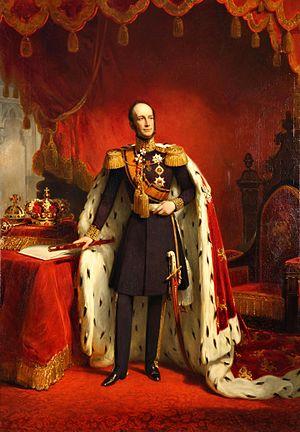
Le field marshal est le plus haut grade dans l'armée de terre britannique depuis 1736. C'est l'équivalent d'un Admiral of the Fleet dans la Royal Navy et d'un Marshal of the Royal Air Force. Ce grade a été utilisé de façon sporadique tout au long de son histoire et a été vacant au cours des XVIIIᵉ et XIXᵉ siècles.
Guillaume II, né le 6 décembre 1792 à La Haye et mort le 17 mars 1849 à Tilburg, est le deuxième roi des Pays-Bas, duc de Limbourg et grand-duc de Luxembourg de 1840 à 1849.
La franc-maçonnerie s'implante sur le territoire de l'actuelle Belgique peut-être dès 1721. Son évolution suit celle de ce pays. Tout de suite, elle a montré une grande diversité par ses racines multiples, mais elle a également subi des reflux importants, en 1786, en 1814, en 1854, en 1940-1944. Elle a toujours été traversée de multiples courants, entre les « anciens » et les « modernes », entre tradition et modernisme, entre militantisme et retenue, entre spiritualisme, croyance religieuse ou simplement déisme, agnosticisme, athéisme, ésotérisme, pragmatisme, matérialisme. Aujourd'hui, l'ensemble de ces courants s'exprime à travers la diversité des obédiences et des loges présentes en Belgique.